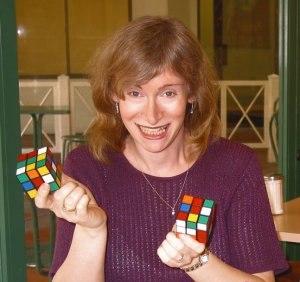
Jessica Fridrich, née en 1964, est professeur à l'université d'État de New York à Binghamton. Elle est connue pour être la fondatrice de la méthode CFOP, qui est la méthode la plus couramment utilisée pour la résolution rapide du Rubik's Cube, aussi connue sous le nom de speedcubing.